Ben Hunt-Davis

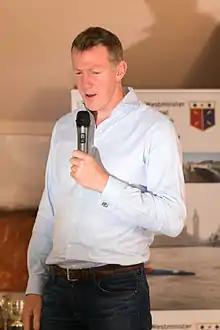

Francis Benedict Hunt-Davis MBE (born 15 March 1972) is a former British competition rower and an Olympic champion. He was appointed Member of the Order of the British Empire in the 2001 New Year Honours list.